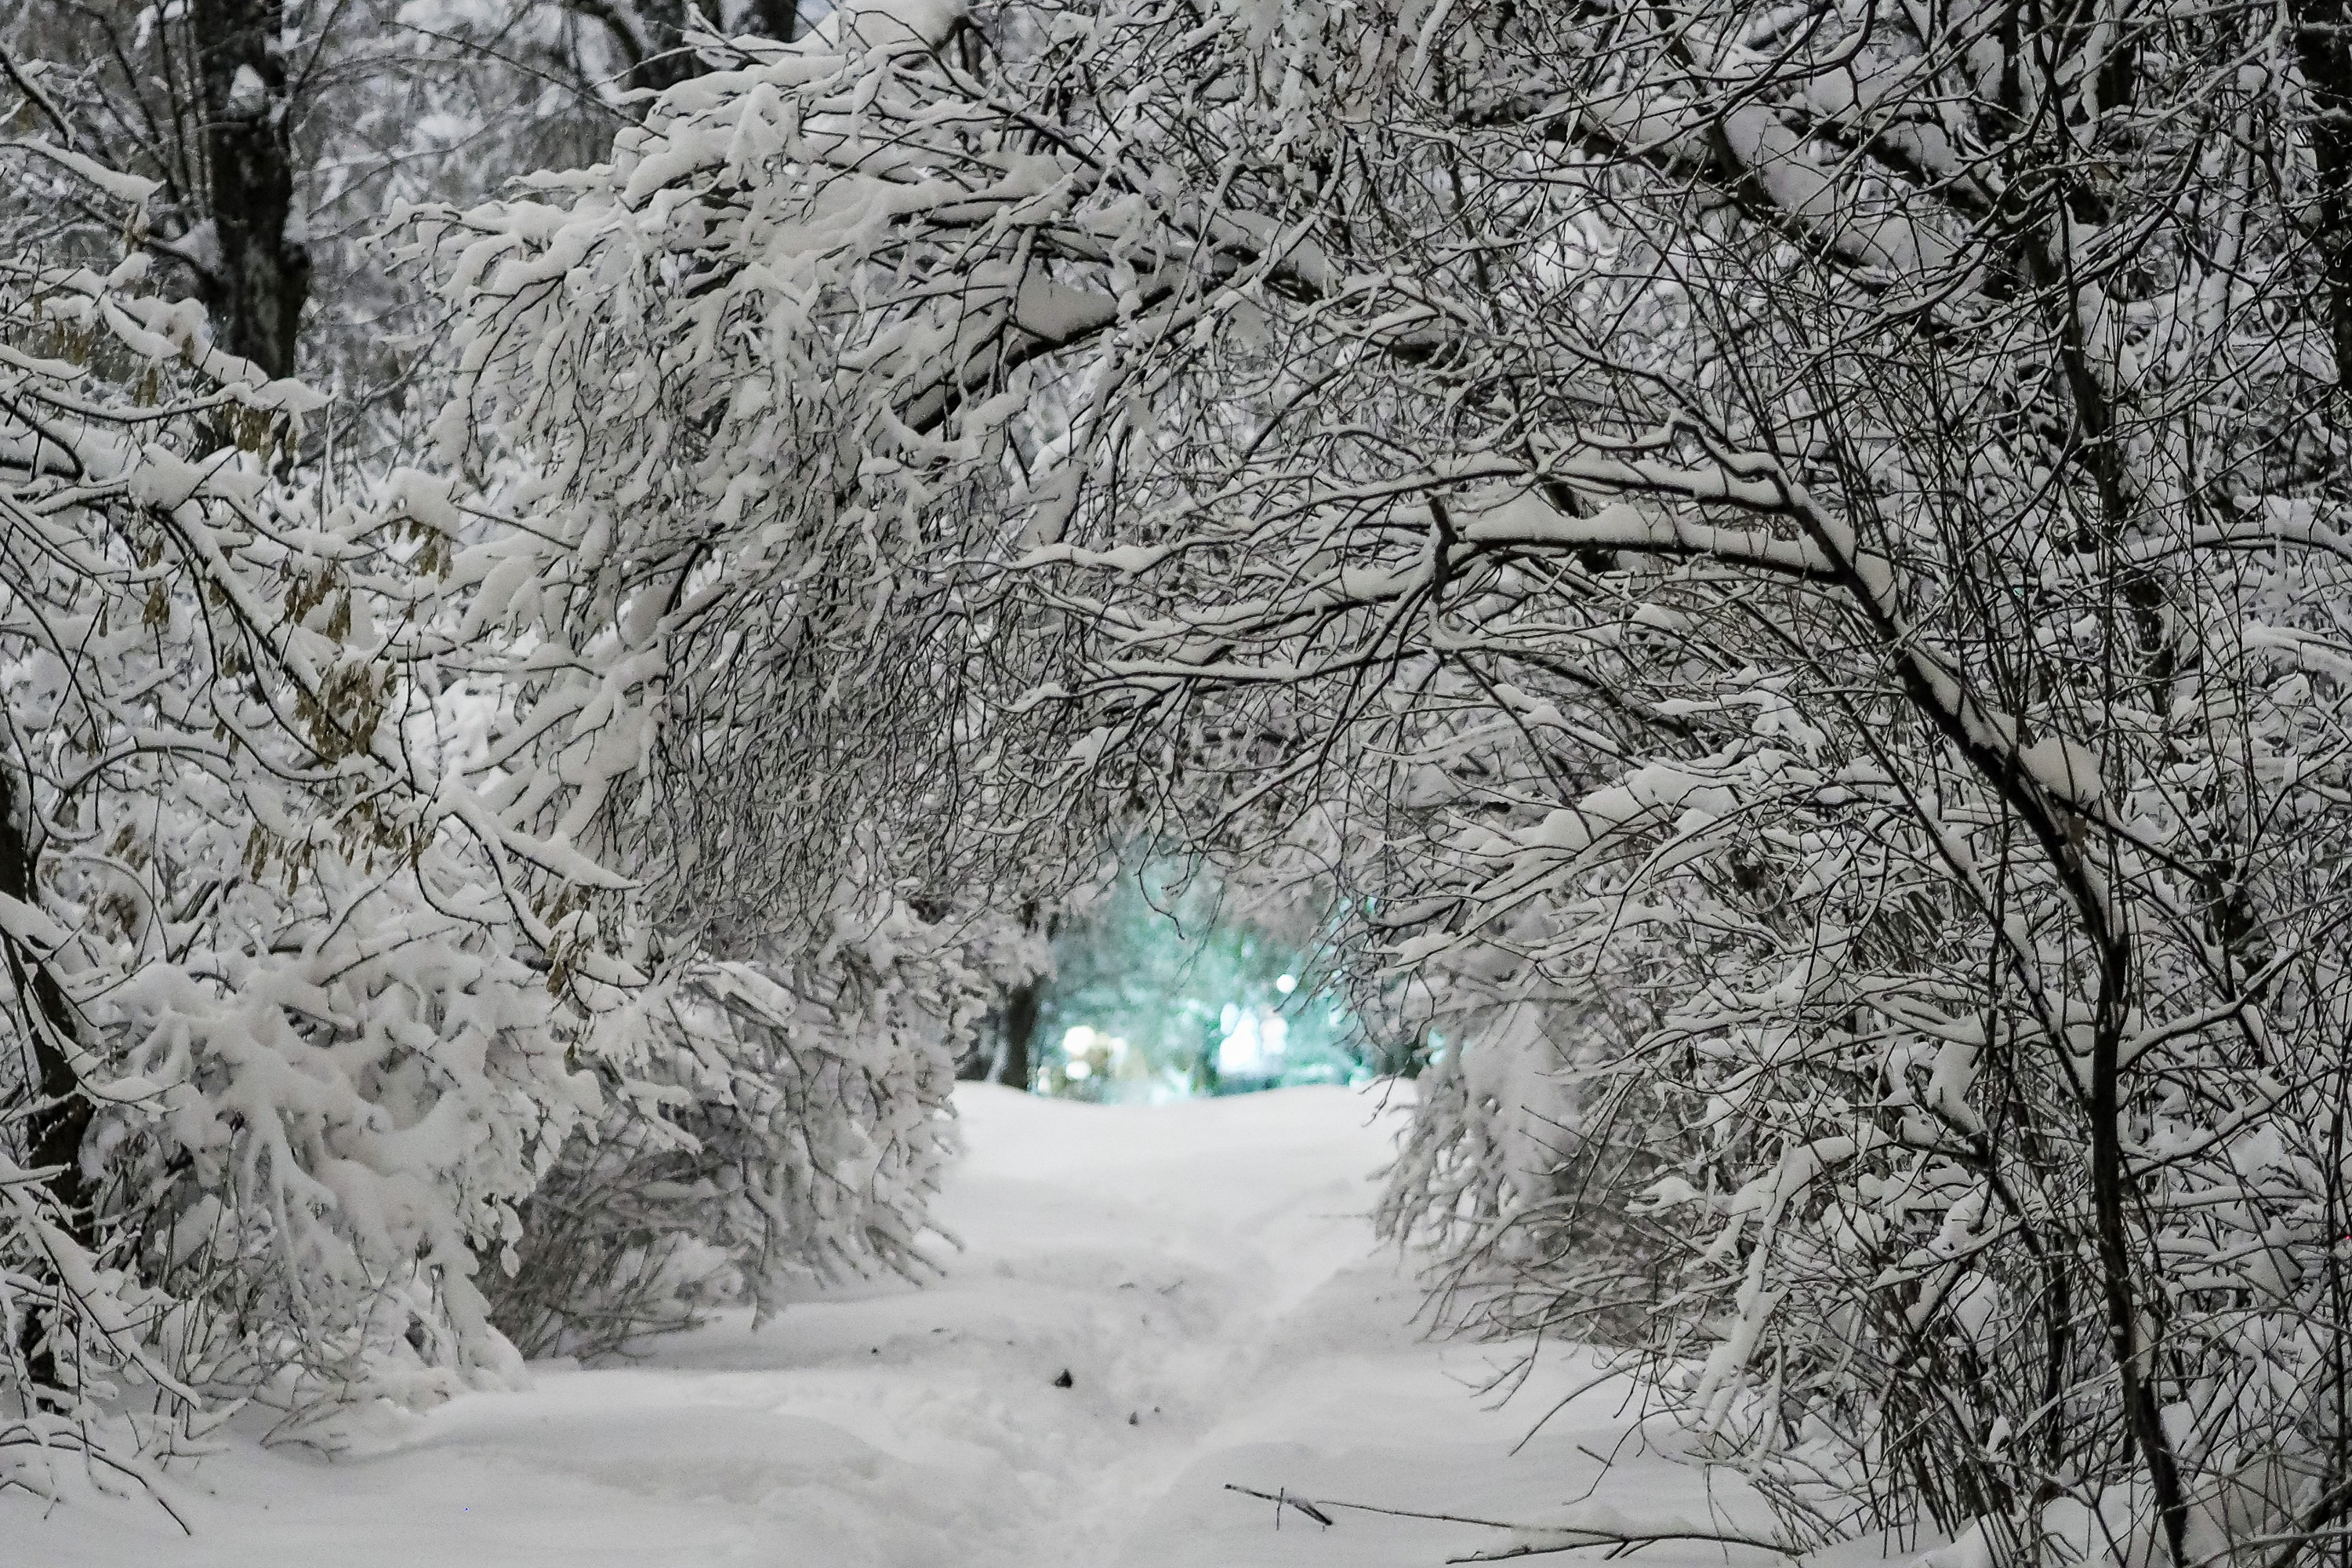
winter, snow, frost, cold, city, trees, branches, outdoors, white, wintry, snowfall, mysterious, nature, landscape, calm, scenic, branch, twig, freezing, woody plant, monochrome photography, monochrome, forest, trunk, winter storm, ice, blizzard, black and white, precipitation, woodland, plant stem, deciduous